Air Development Squadron 51 (JMSDF)

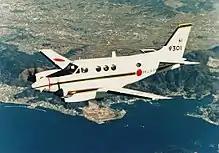
51 Sqn LC-90

In 1961 the squadron was formed at Hachinohe Air Base in Aomori Prefecture with six Lockheed P2V-7 Neptune and six Grumman S-2F Tracker aircraft as part of Fleet Air Wing 2. In 1963 it moved to Shimofusa Air Base in Chiba Prefecture and came under the authority of Fleet Air Wing 4.